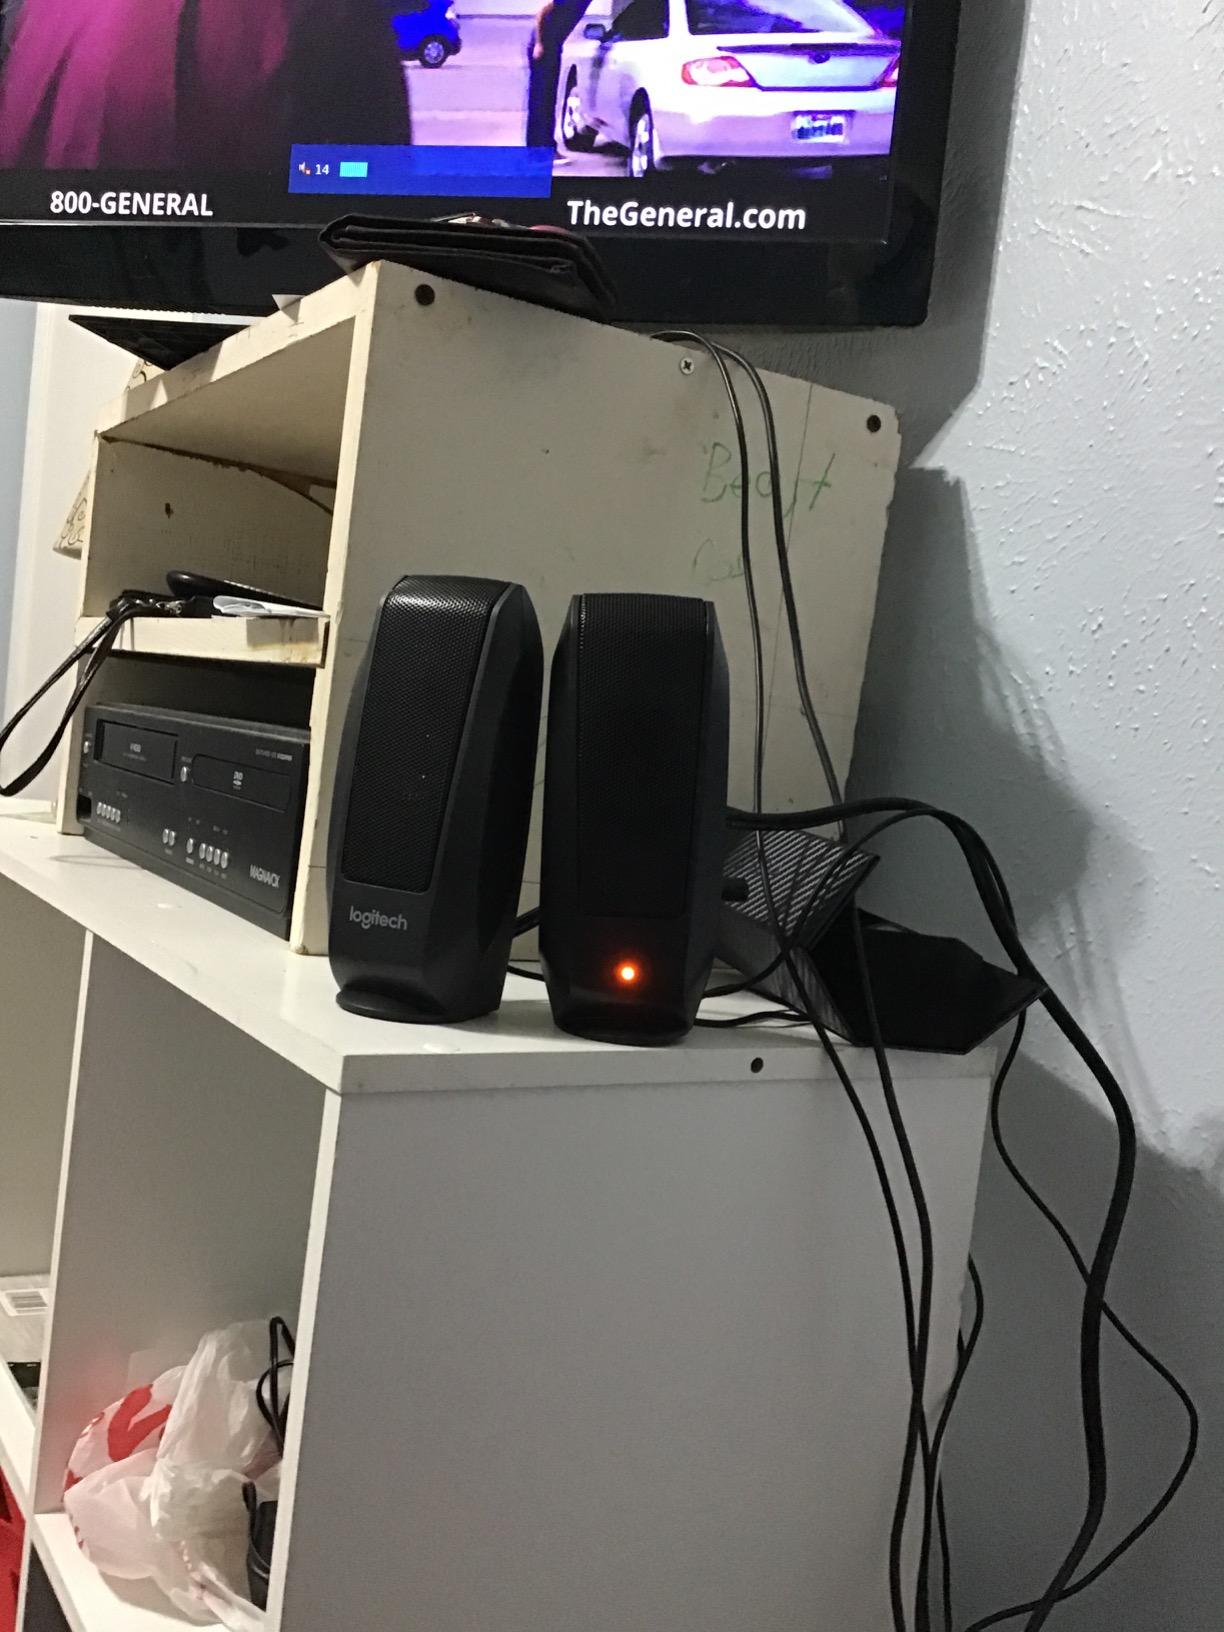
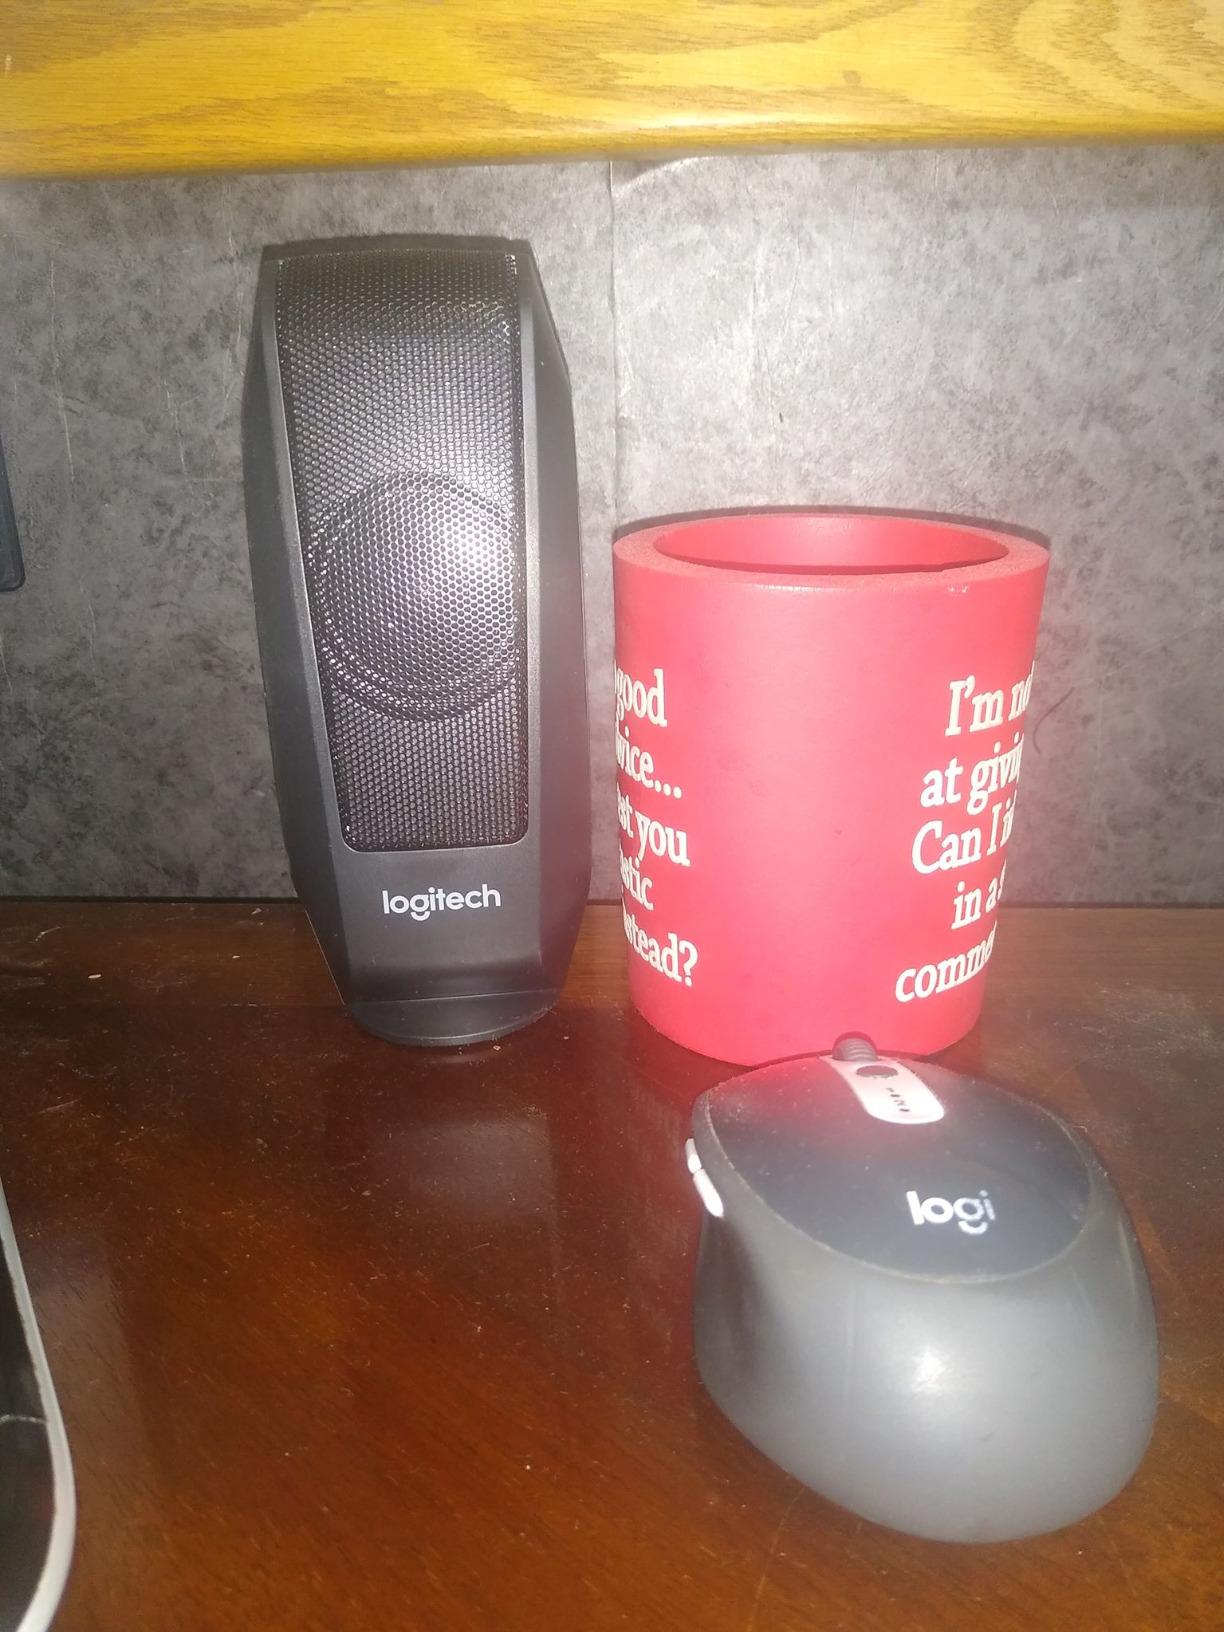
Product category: speaker
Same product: yes